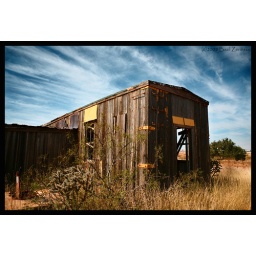
abandoned train car in cuervo, NM